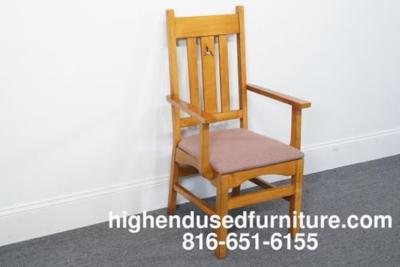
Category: chair